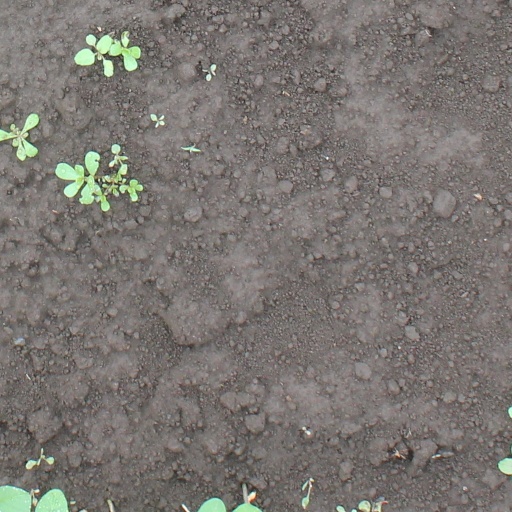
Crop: soybean